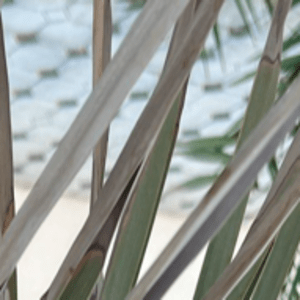
Label: Potassium Deficiency